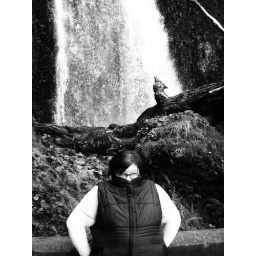
Im a turtle again ..only this time in black and white.